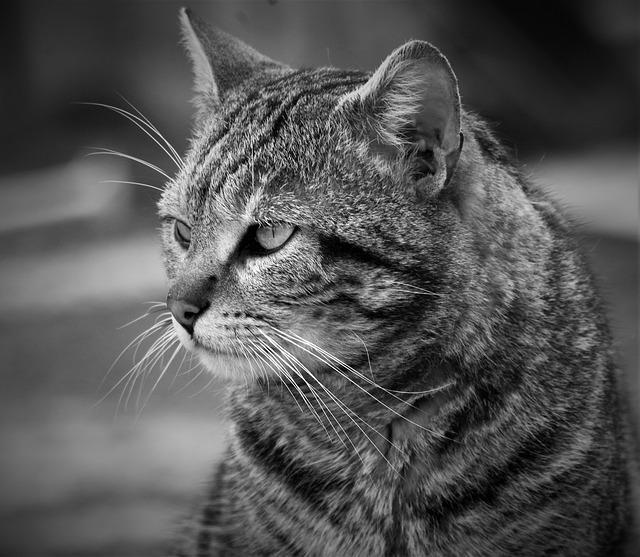
cat